Tim Wallace

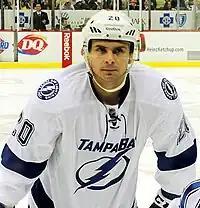

An undrafted free agent, Wallace was signed to a contract after attending a tryout camp with Pittsburgh in the fall of 2006. In his first season, he split time between the ECHL's Wheeling Nailers and the AHL's Wilkes-Barre/Scranton Penguins, seeing action in 51 games with 11 goals and 20 assists for 31 points and 62 penalty minutes. He played in 11 playoff games for Wilkes-Barre/Scranton, scoring a goal and an assist. In 2007-08, Wallace played in 74 games with Wilkes-Barre/Scranton, accruing 12 goals and 14 assists for 26 points and 83 minutes in penalties. He played in 22 postseason games in helping the Baby Penguins advance to the Calder Cup finals against Chicago. He had two goals and six assists for eight points and 21 penalty minutes in the playoffs.